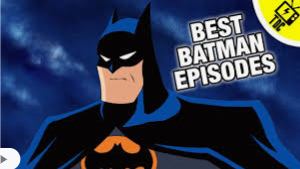
Portrait style: Cartoon Portrait